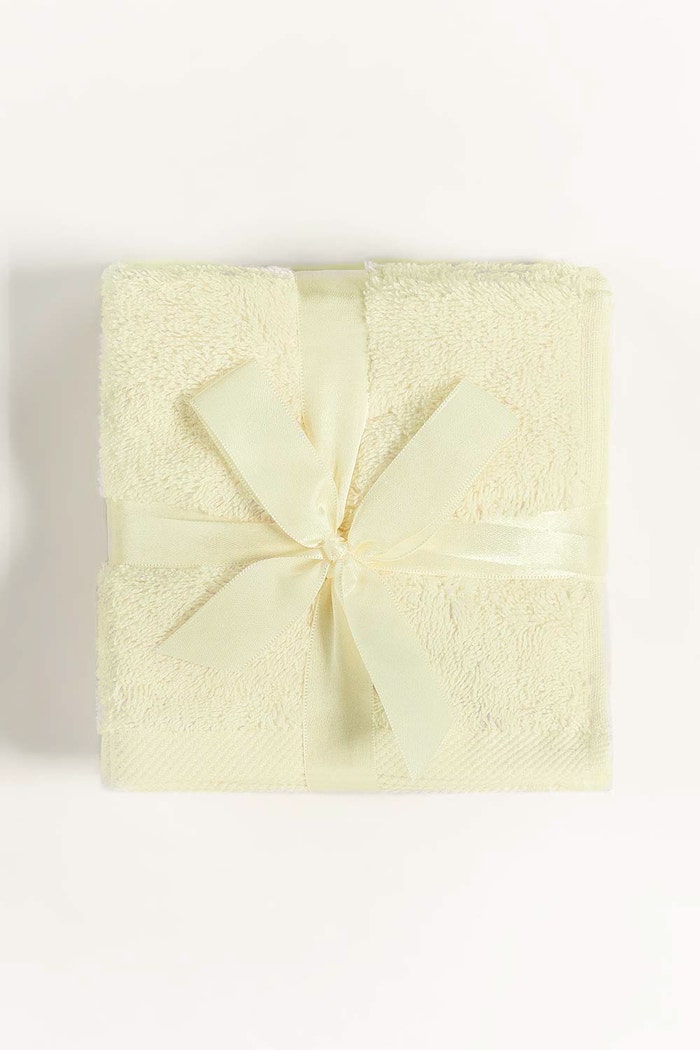
cream two pack towel